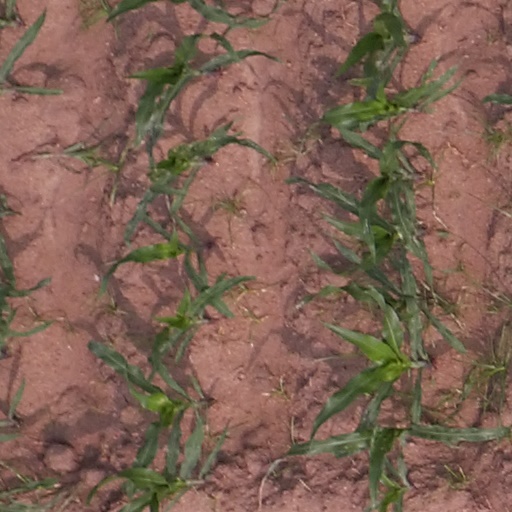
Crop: maize; corn